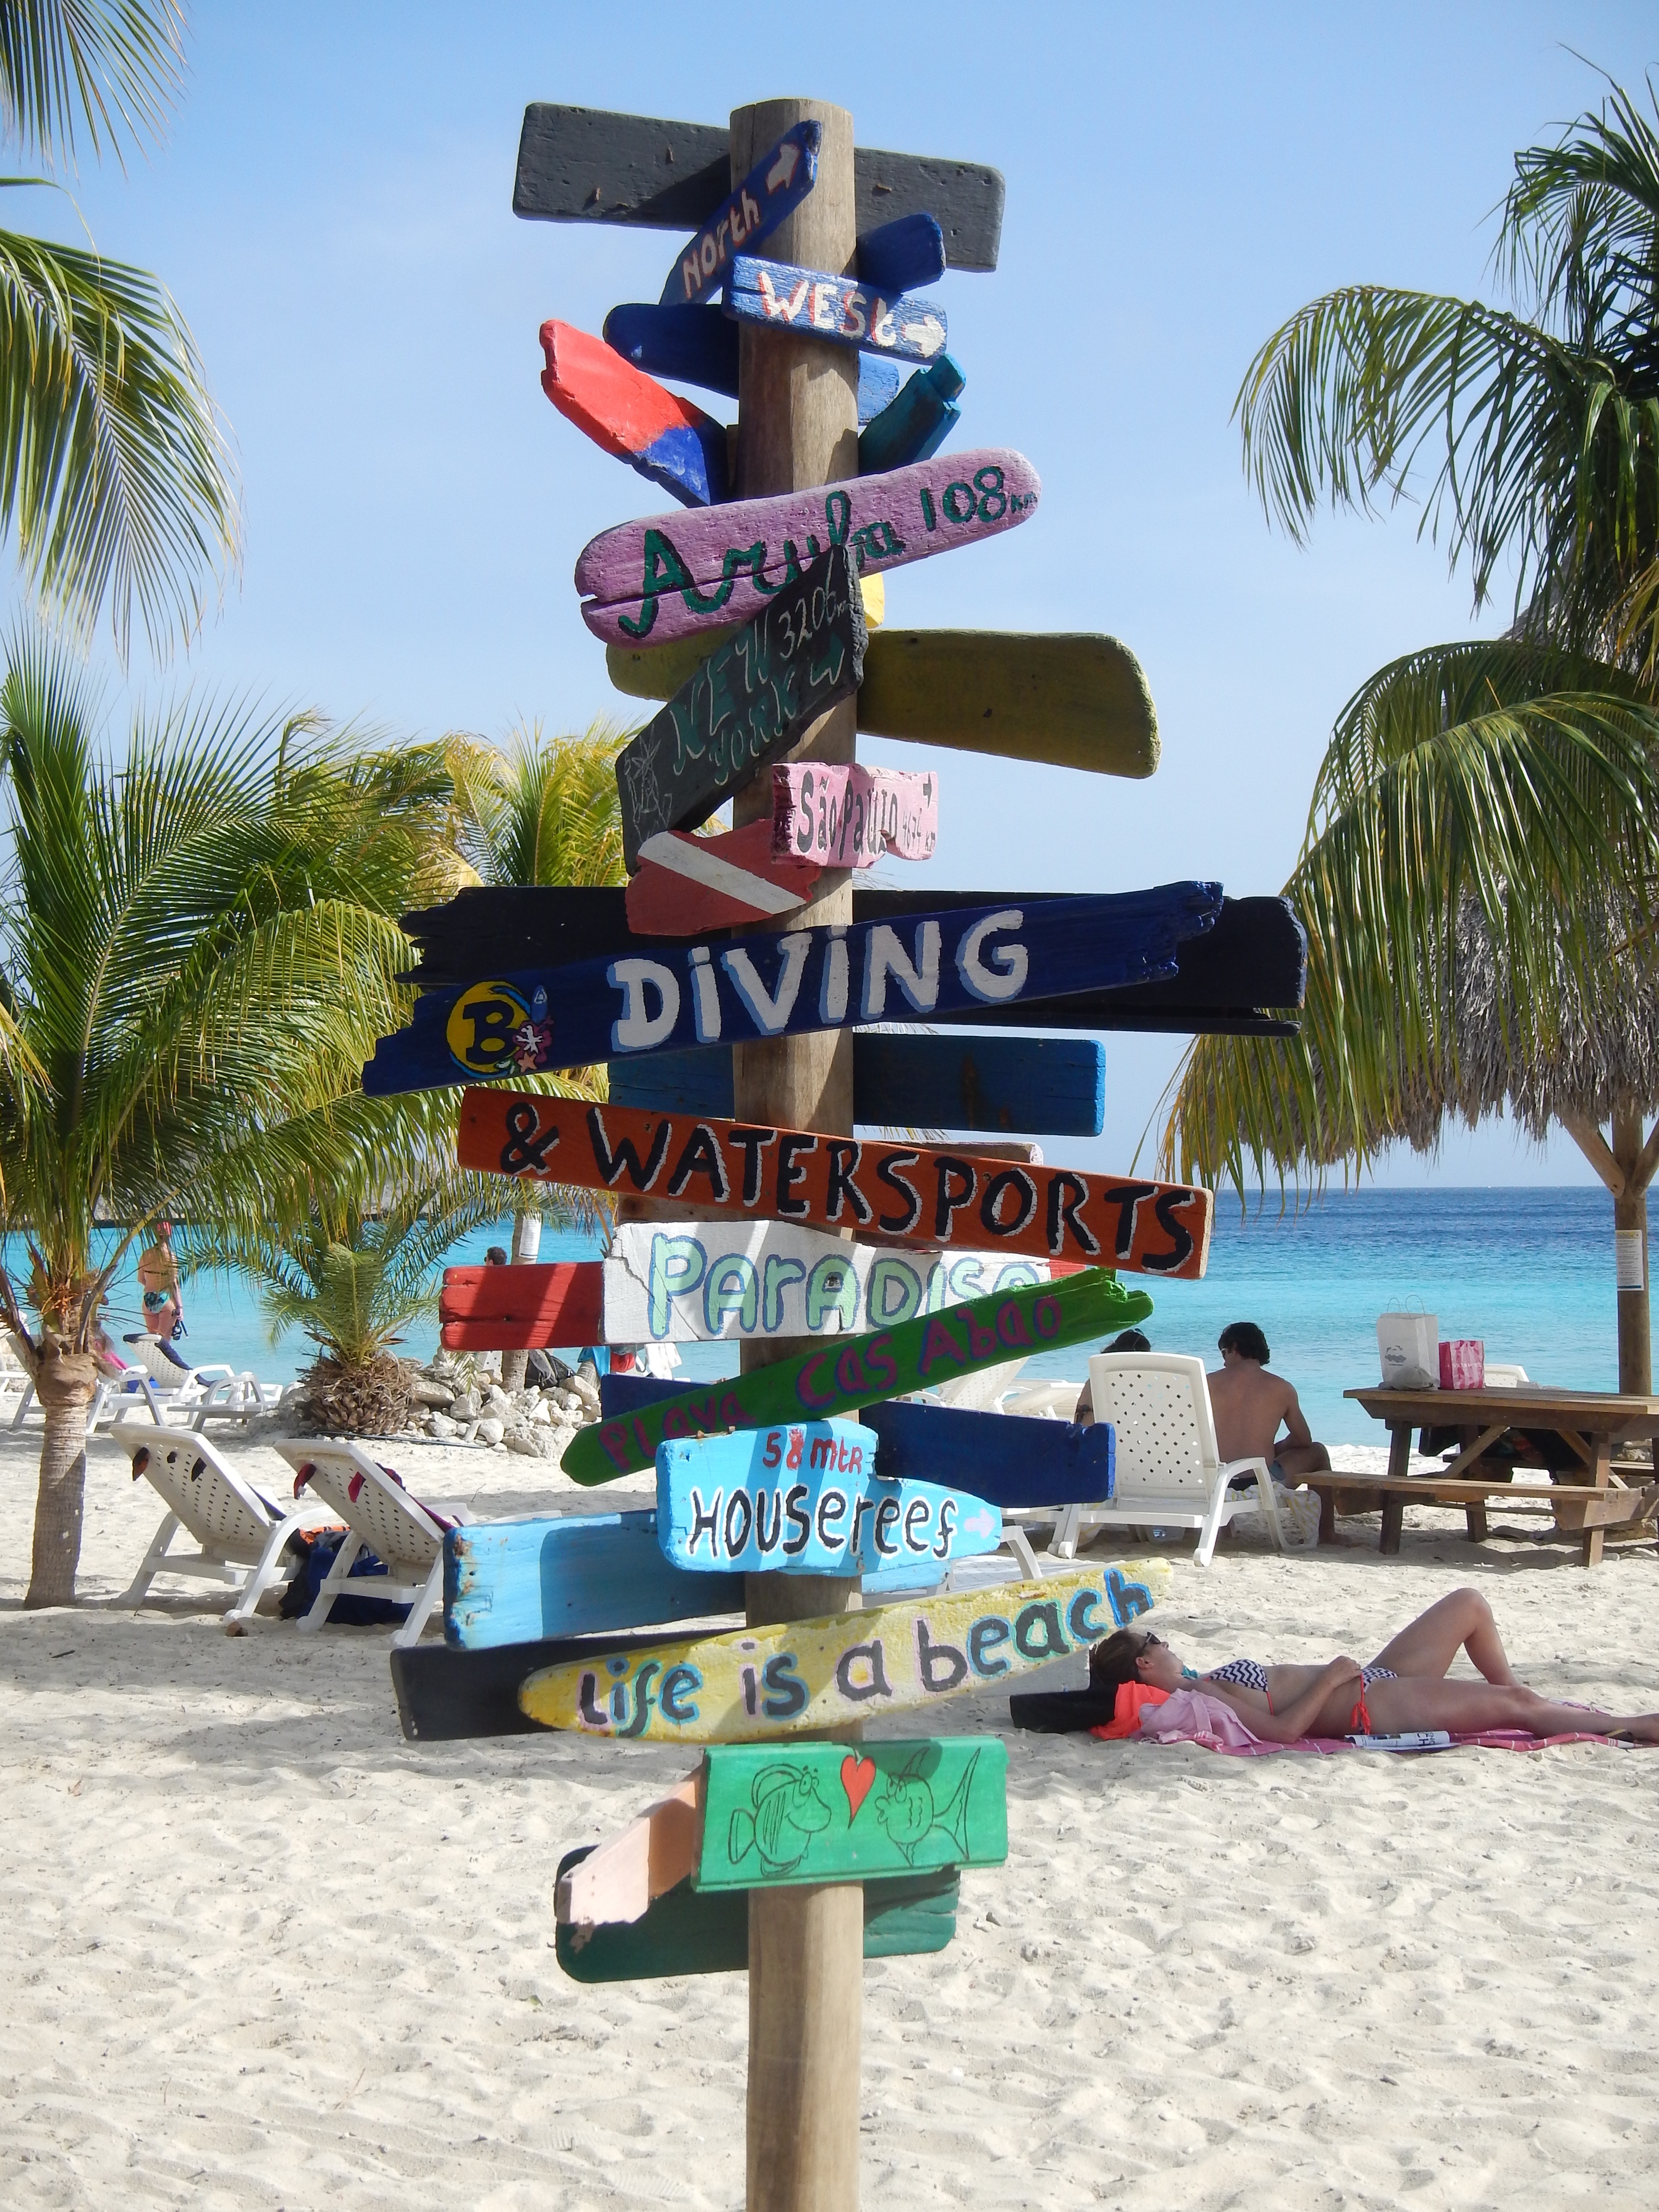
beach, boardwalk, advertising, walkway, vacation, amusement park, park, island, leisure, resort, shield, water park, directory, curacao, boardsport